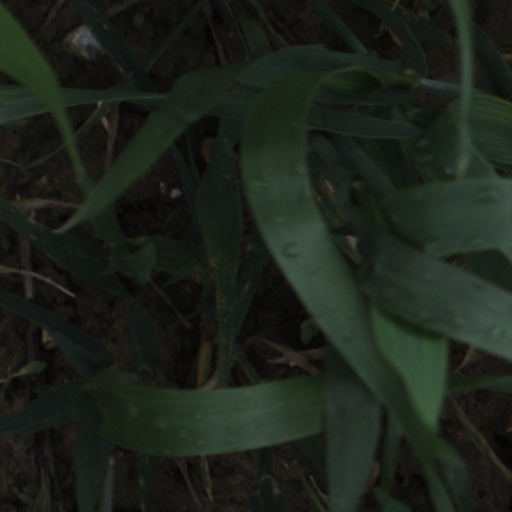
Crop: wheat